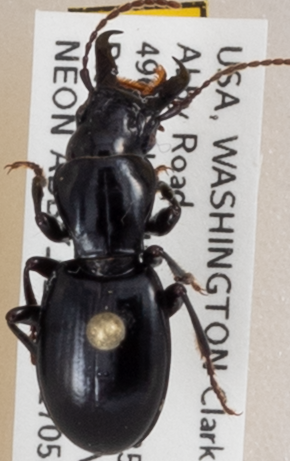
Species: Promecognathus crassus
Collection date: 2017-05-31
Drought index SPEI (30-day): -0.334
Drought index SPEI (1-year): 1.16
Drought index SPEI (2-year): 0.728